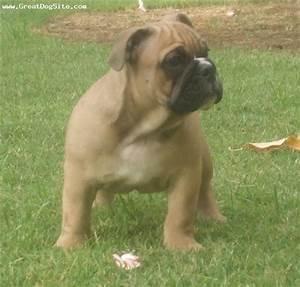
dog